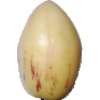
Label: Pepino 1